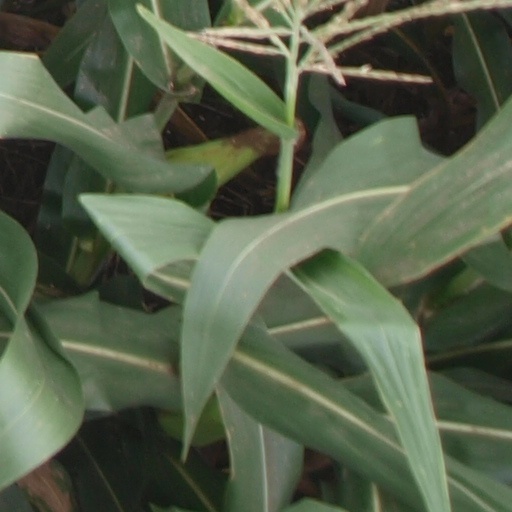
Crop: maize; corn